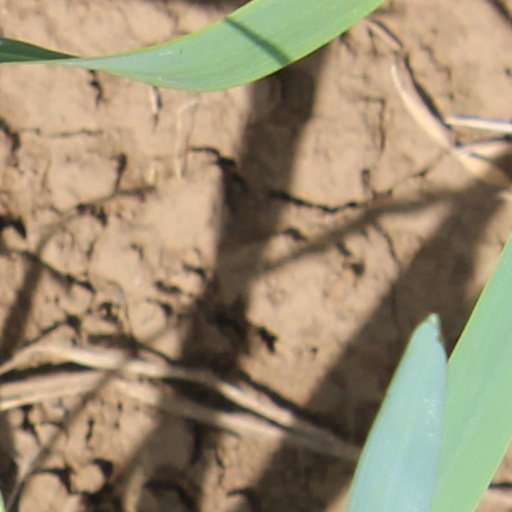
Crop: wheat